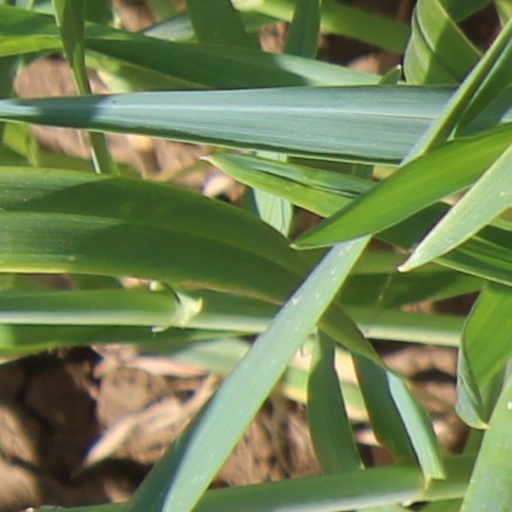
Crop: wheat